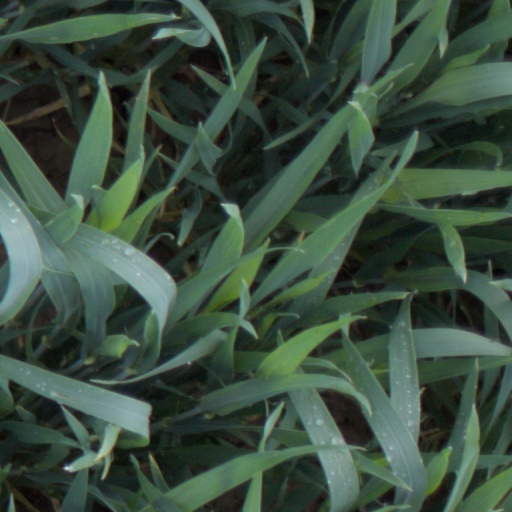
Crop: wheat